Necrosis (film)

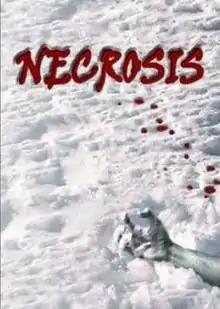
Pre-release poster

Necrosis (released internationally as Blood Snow) is a 2009 independent psychological thriller film directed by Jason Robert Stephens and stars James Kyson Lee, Tiffany, George Stults and Michael Berryman.